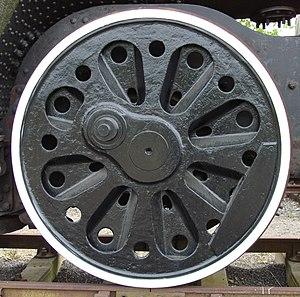
Le bandage, ou bande de roulement, est une couche métallique d'usure, fixée autour de la jante d'une roue. C'est donc elle qui supporte l'usure due au contact avec la voie, et non la jante.
La roue Boxpok, est un type de roue qui a équipé de nombreuses locomotives à vapeur principalement aux États-Unis. Elle s'applique en tout ou partie aux roues accouplées de la locomotive. Sa particularité est d'être composée d'un certain nombre de sections évidées qui remplacent les traditionnels rayons, ce qui lui donne une grande rigidité. Le nom boxpok, variante du mot box-spoke est assez difficile à traduire en français, « rayons boîtes » n'étant pas très significatif, certains amateurs de matériel ferroviaire, les appellent tout simplement « roues à trous ».